Marilyn Wilson-Rutherford

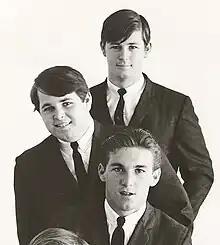
Brian Wilson (top) with his brothers Carl and Dennis (1963)

Marilyn met Brian Wilson when she attended a Beach Boys concert at Pandora's Box, a Sunset Strip nightclub, in August 1962 with Diane and their cousin Ginger Blake, who was dating Wilson's collaborator Gary Usher. According to Marilyn, "I was drinking hot chocolate. After they finished their song, Brian looked at me and said, ‘Can I have a sip?’ I said, ‘Sure’ and, as he gave it back to me, it spilled all over me and we started laughing. That's how we met." Later, Wilson's song "All Summer Long" nodded to their first meeting with the lyric "Remember when you spilled Coke all over your blouse?"